Building at 548–606 Michigan Avenue

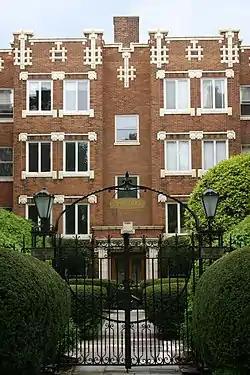
Building at 548–606 Michigan Ave. in 2012

The Building at 548–606 Michigan Avenue is a historic building in Evanston, Illinois. The three-story brown brick building was built in 1924. Architect N. Hilton Smith designed the building, which incorporates elements of Gothic and Prairie School architecture. The building's design features geometric themes, projecting bays, terra cotta detailing, and a brick parapet. The building encircles a recessed courtyard with a wrought iron gate and multicolored stone paths.